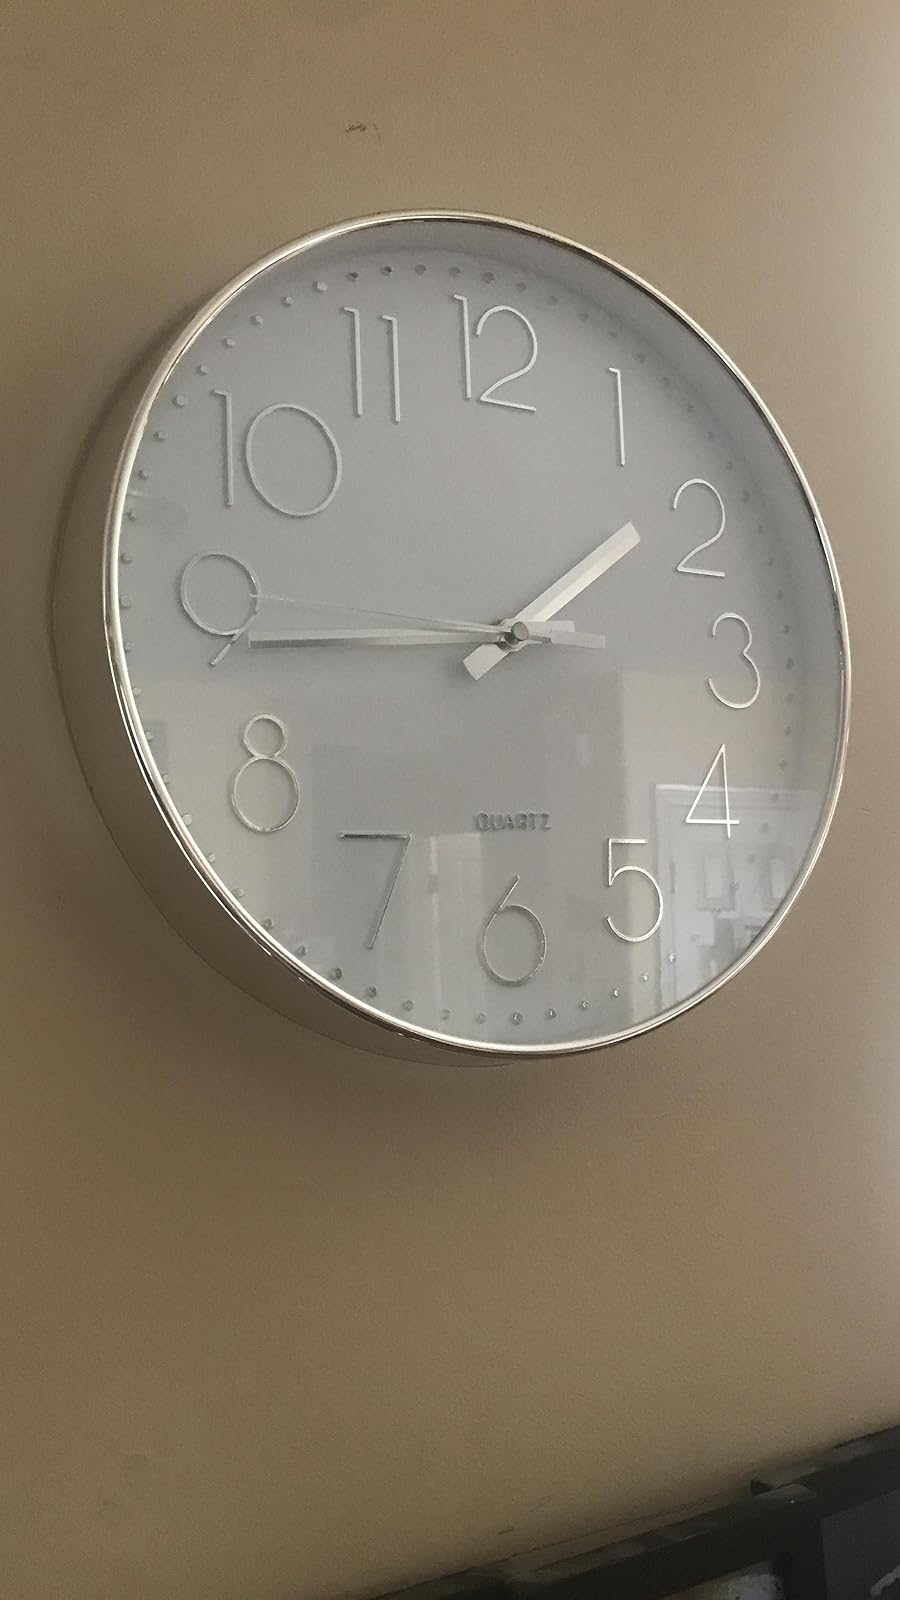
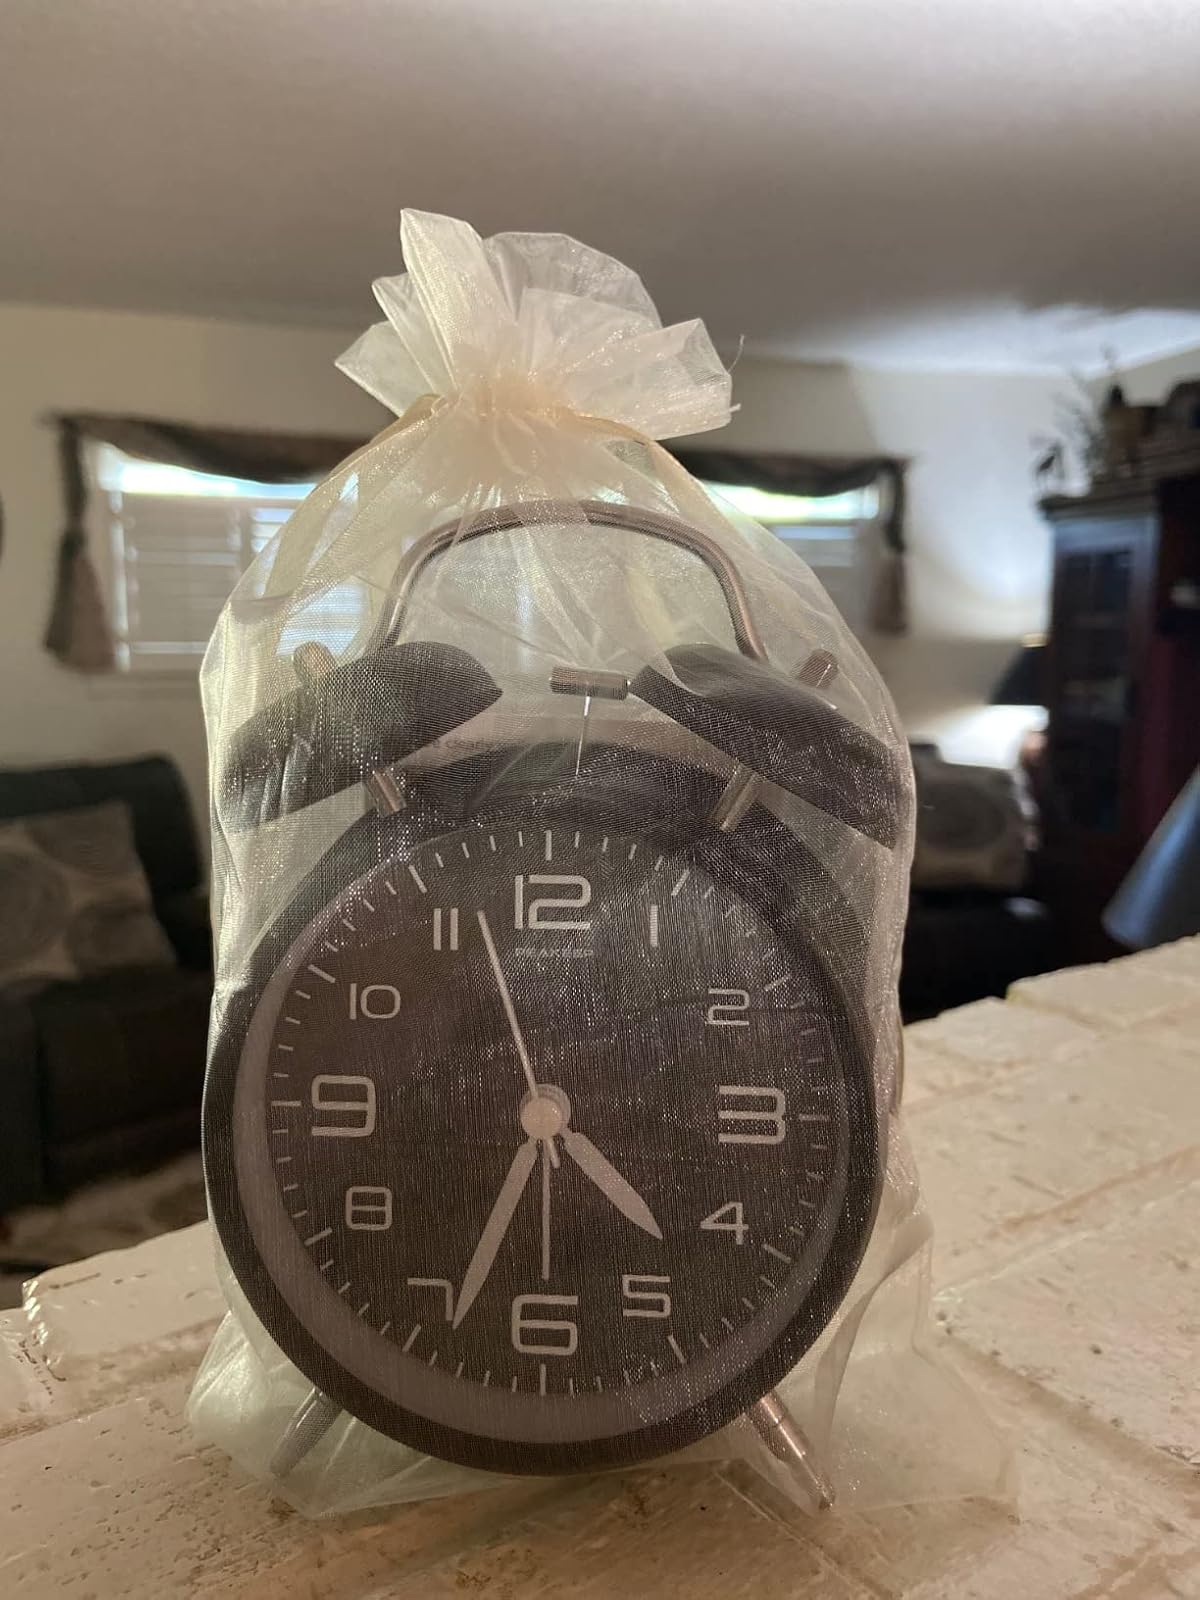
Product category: clock
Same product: no